Student Union (Florida State University)

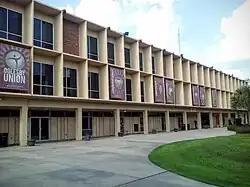
Oglesby Union, razed in 2018

Several organizations for students have offices on the third level of the Student Union; however, FSU has more than 750 Recognized Student Organizations (RSOs) on campus. The Student Union Activities Board and Student Organizations and Involvement Office provide services, resources, and help with events and programs that facilitate student engagement.